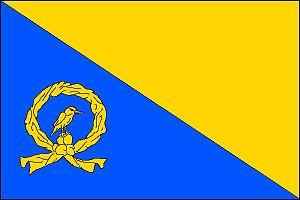
Točník est une commune du district de Beroun, dans la région de Bohême-Centrale, en République tchèque. Sa population s'élevait à 230 habitants en 2020.